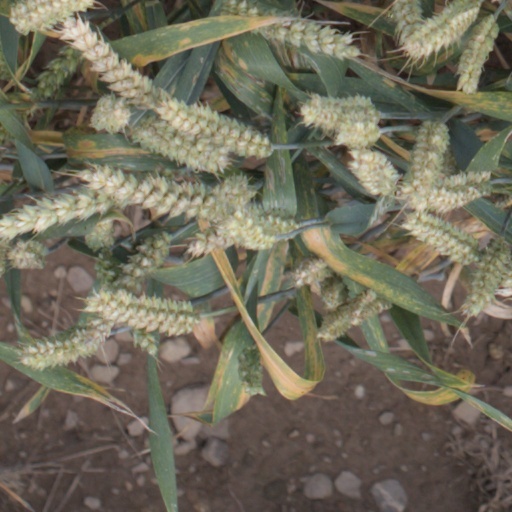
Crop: wheat